Topographic prominence

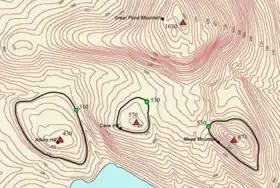
Topographic prominence of three peaks located in Maine, US, all near the higher Great Pond Mountain. Red triangles mark the four peaks, the lowest contour line encircling each of the three lower peaks are shown in black and the green dots mark the key cols that mark the starting point of prominence. The prominences are Atkins Hill: 430 − 310 = 120 ft, Cave Hill: 570 − 530 = 40 ft, Mead Mountain: 671 − 530 = 141 ft. The parent peak of each peak is Great Pond Mountain.

The parent peak may be either close or far from the subject peak. The summit of Mount Everest is the parent peak of Aconcagua in Argentina at a distance of 17,755 km (11,032 miles), as well as the parent of the South Summit of Mount Everest at a distance of 360 m (1200 feet). The key col may also be close to the subject peak or far from it. The key col for Aconcagua, if sea level is disregarded, is the Bering Strait at a distance of 13,655 km (8,485 miles). The key col for the South Summit of Mount Everest is about 100 m (330 feet) distant.